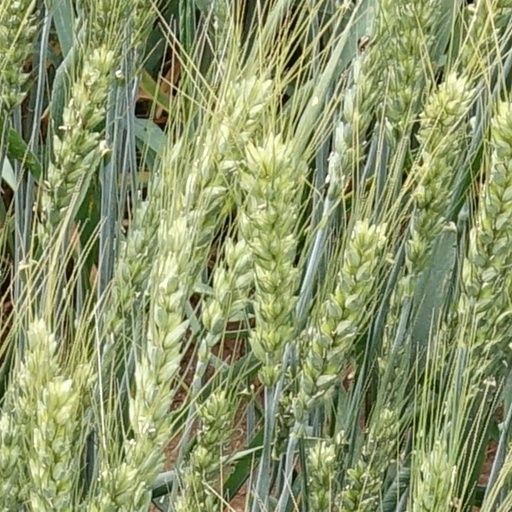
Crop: wheat